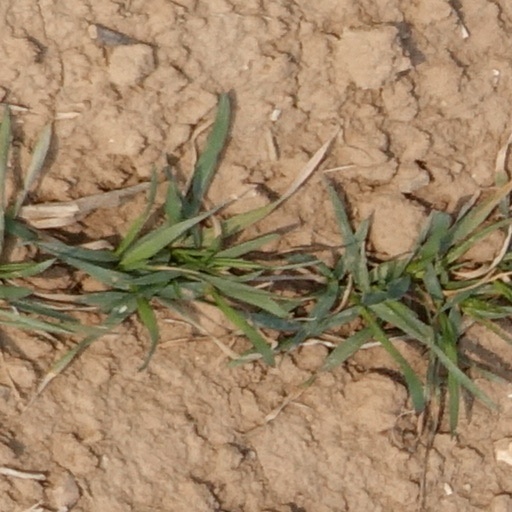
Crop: wheat